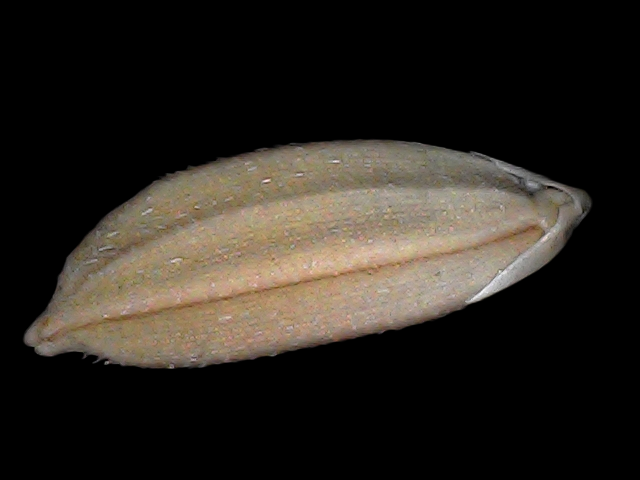
Rice variety: Br22